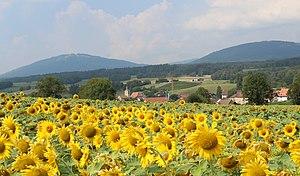
Panorama du village.
Agiez est une commune suisse du canton de Vaud, située dans le district du Jura-Nord vaudois.